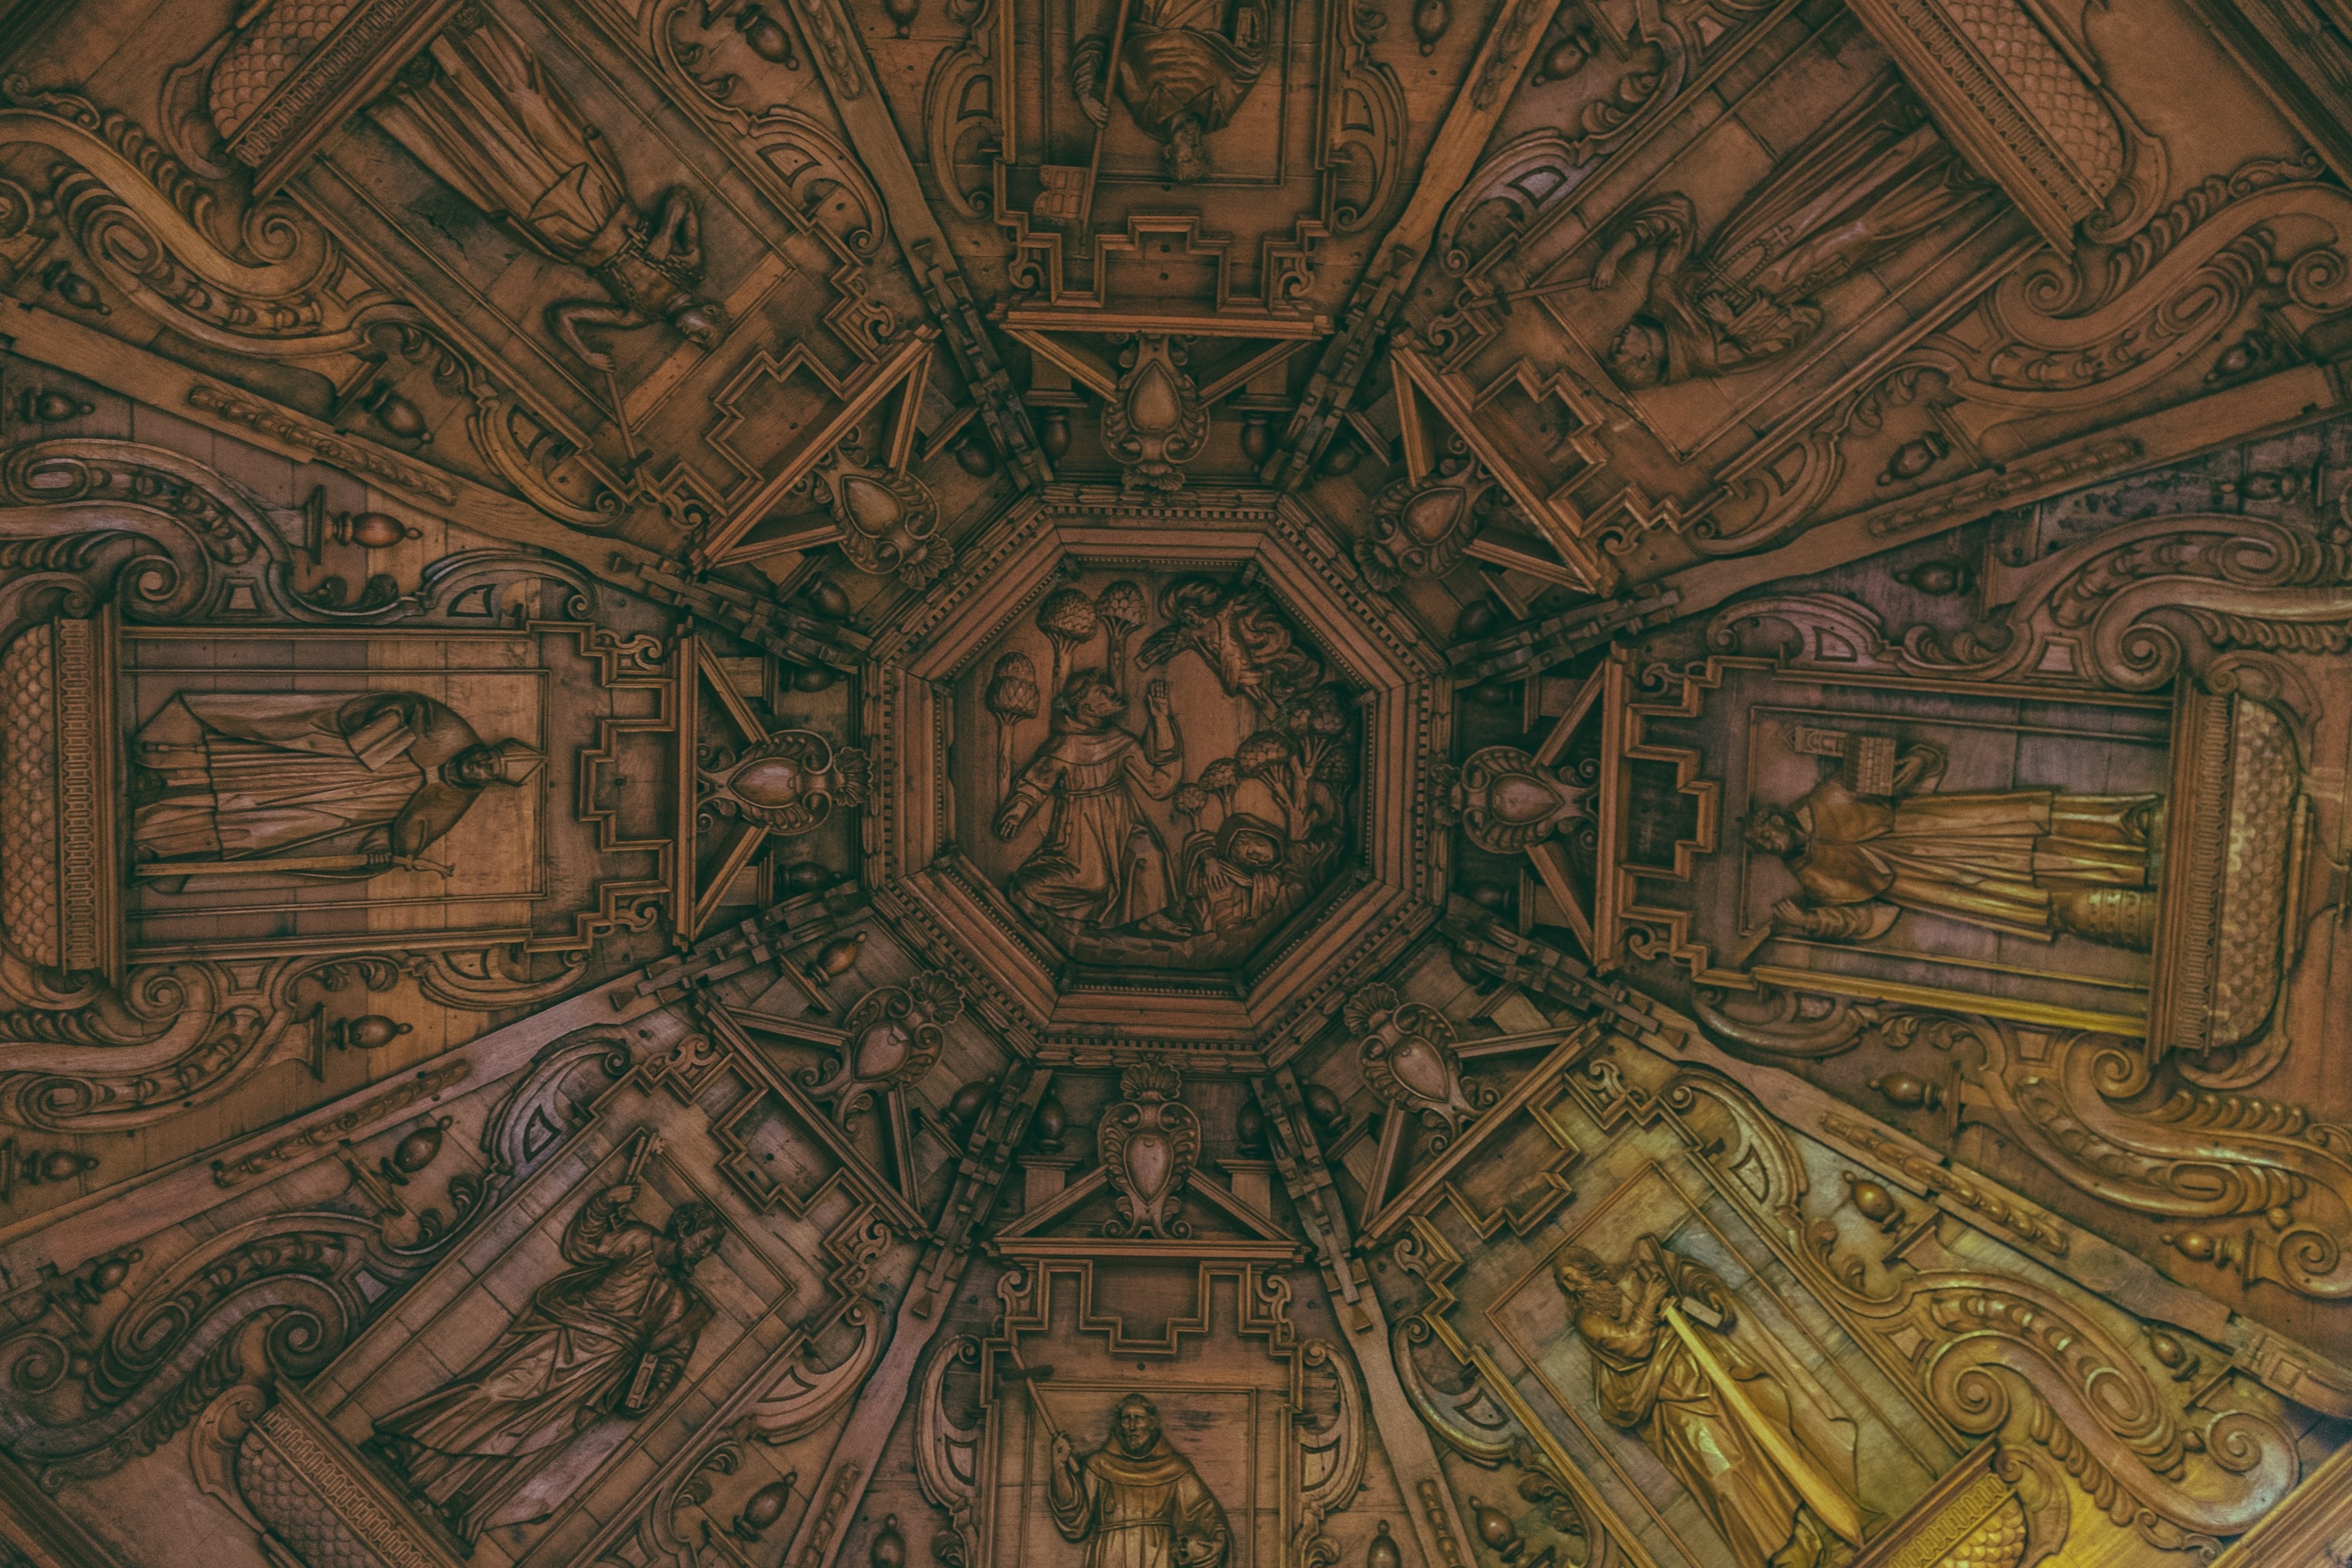
wood, floor, pattern, art, design, symmetry, carving, relief, flooring, archaeological site, ancient history